Tretyakov Gallery

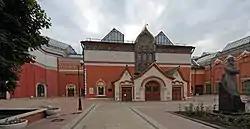
Lavrushinsky Lane

The State Tretyakov Gallery (abbreviated ГТГ, "GTG") is an art gallery in Moscow, Russia, which is considered the foremost depository of Russian fine art in the world.